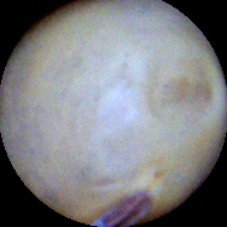
Label: Intact